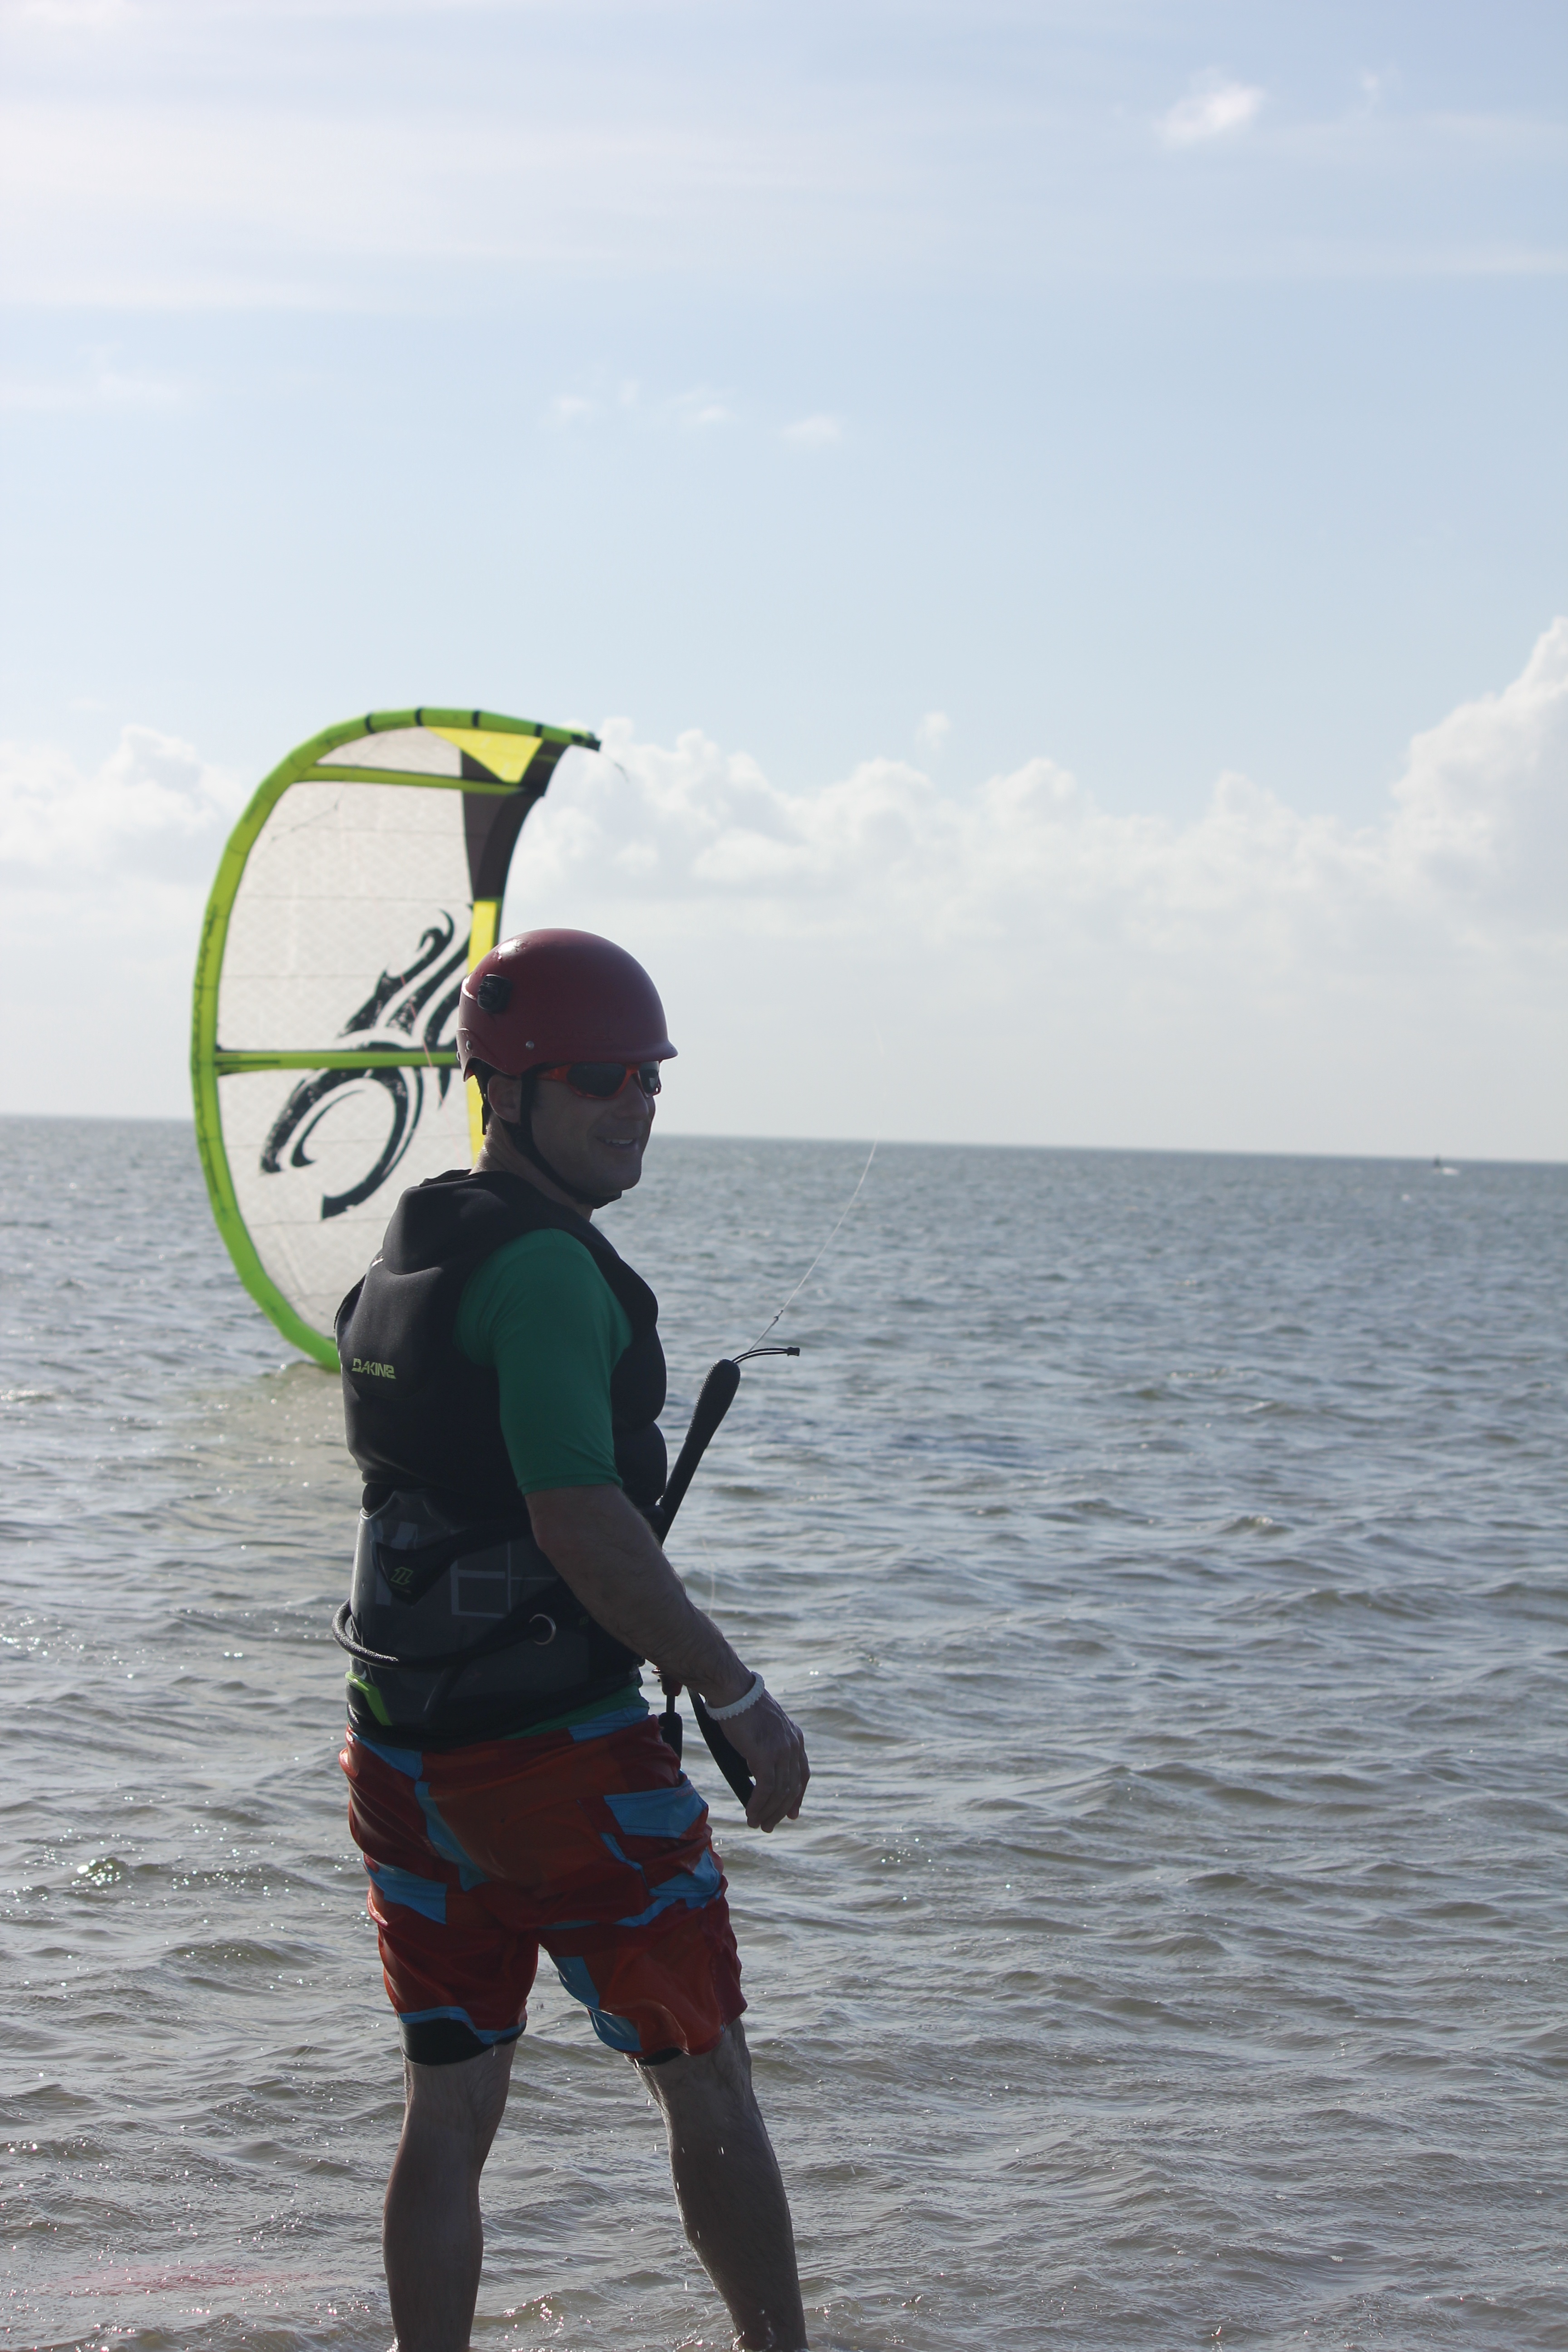
sea, coast, ocean, wind, kite, sailing, extreme sport, toy, sports, windsurfing, kitesurfing, kitesurf, water sport, windsports, kite sports, surface water sports, endurance sports